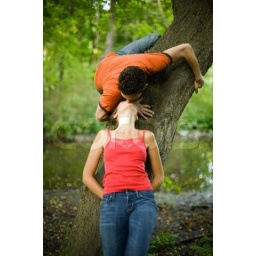
kissing the girl over the tree